Nicodemus West

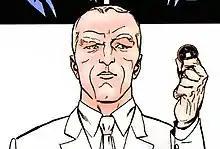

Nicodemus West is a fictional character appearing in American comic books published by Marvel Comics. The character first appeared in "The Oath #1" in 2006, as the surgeon who operated on Stephen Strange's hands following his car accident.